Abraham Rogatnick

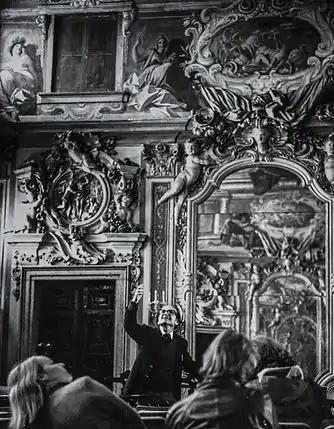

Rogatnick's most profound contribution to Vancouver was as UBC Architecture Professor from 1959 to 1985 where he was much loved for treating his classes as theatrical multimedia events. As students